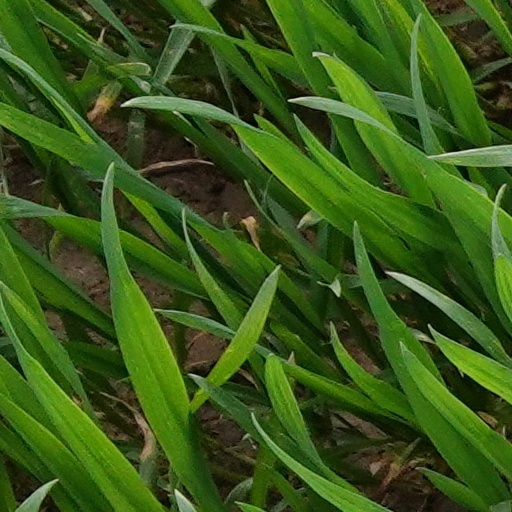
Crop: wheat